Tyler Flowers

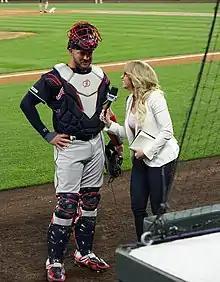
Kelsey Wingert interviewing Tyler Flowers after a game vs the Rockies at Coors Field

The Atlanta Braves signed Flowers to a two-year contract worth $5.3 million on December 16, 2015. In July 2016, Miami Marlins pitcher A. J. Ramos hit Flowers' left hand with a pitch. The injury was exacerbated in a series against the Chicago White Sox, and it was announced during the All-Star break that Flowers would miss six weeks of the season. He was reactivated on August 17. In 2016, he caught only 5% of base stealers, as 60 runners stole bases against him and he caught 3.